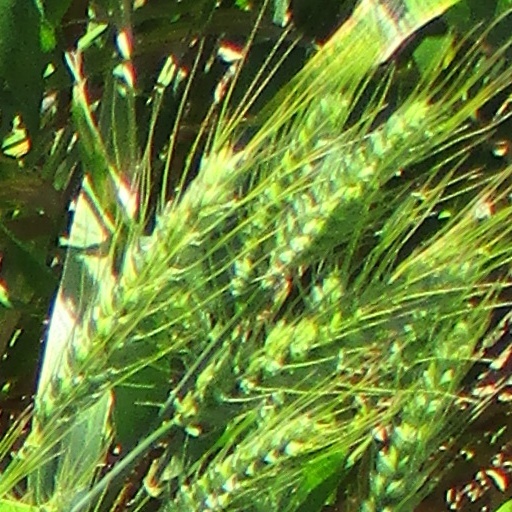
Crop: wheat